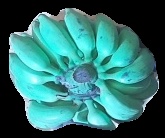
Variety: elakki-bale
Grade: grade3